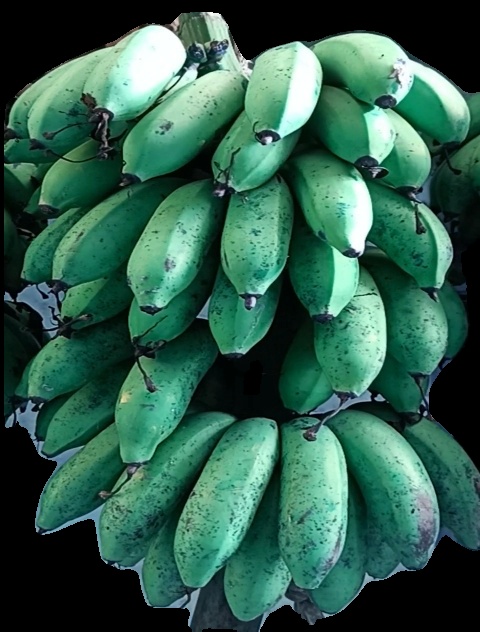
Variety: rasbale
Grade: grade2